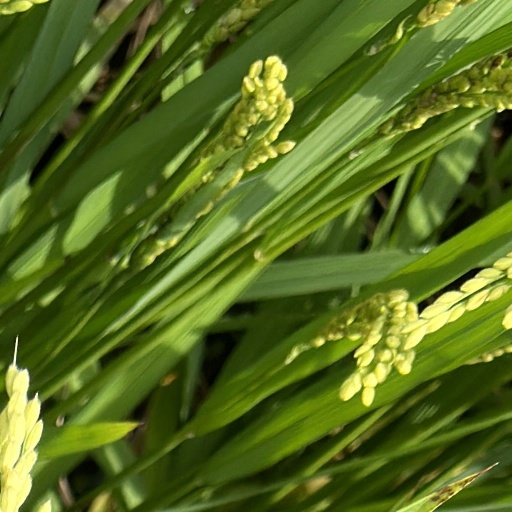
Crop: rice